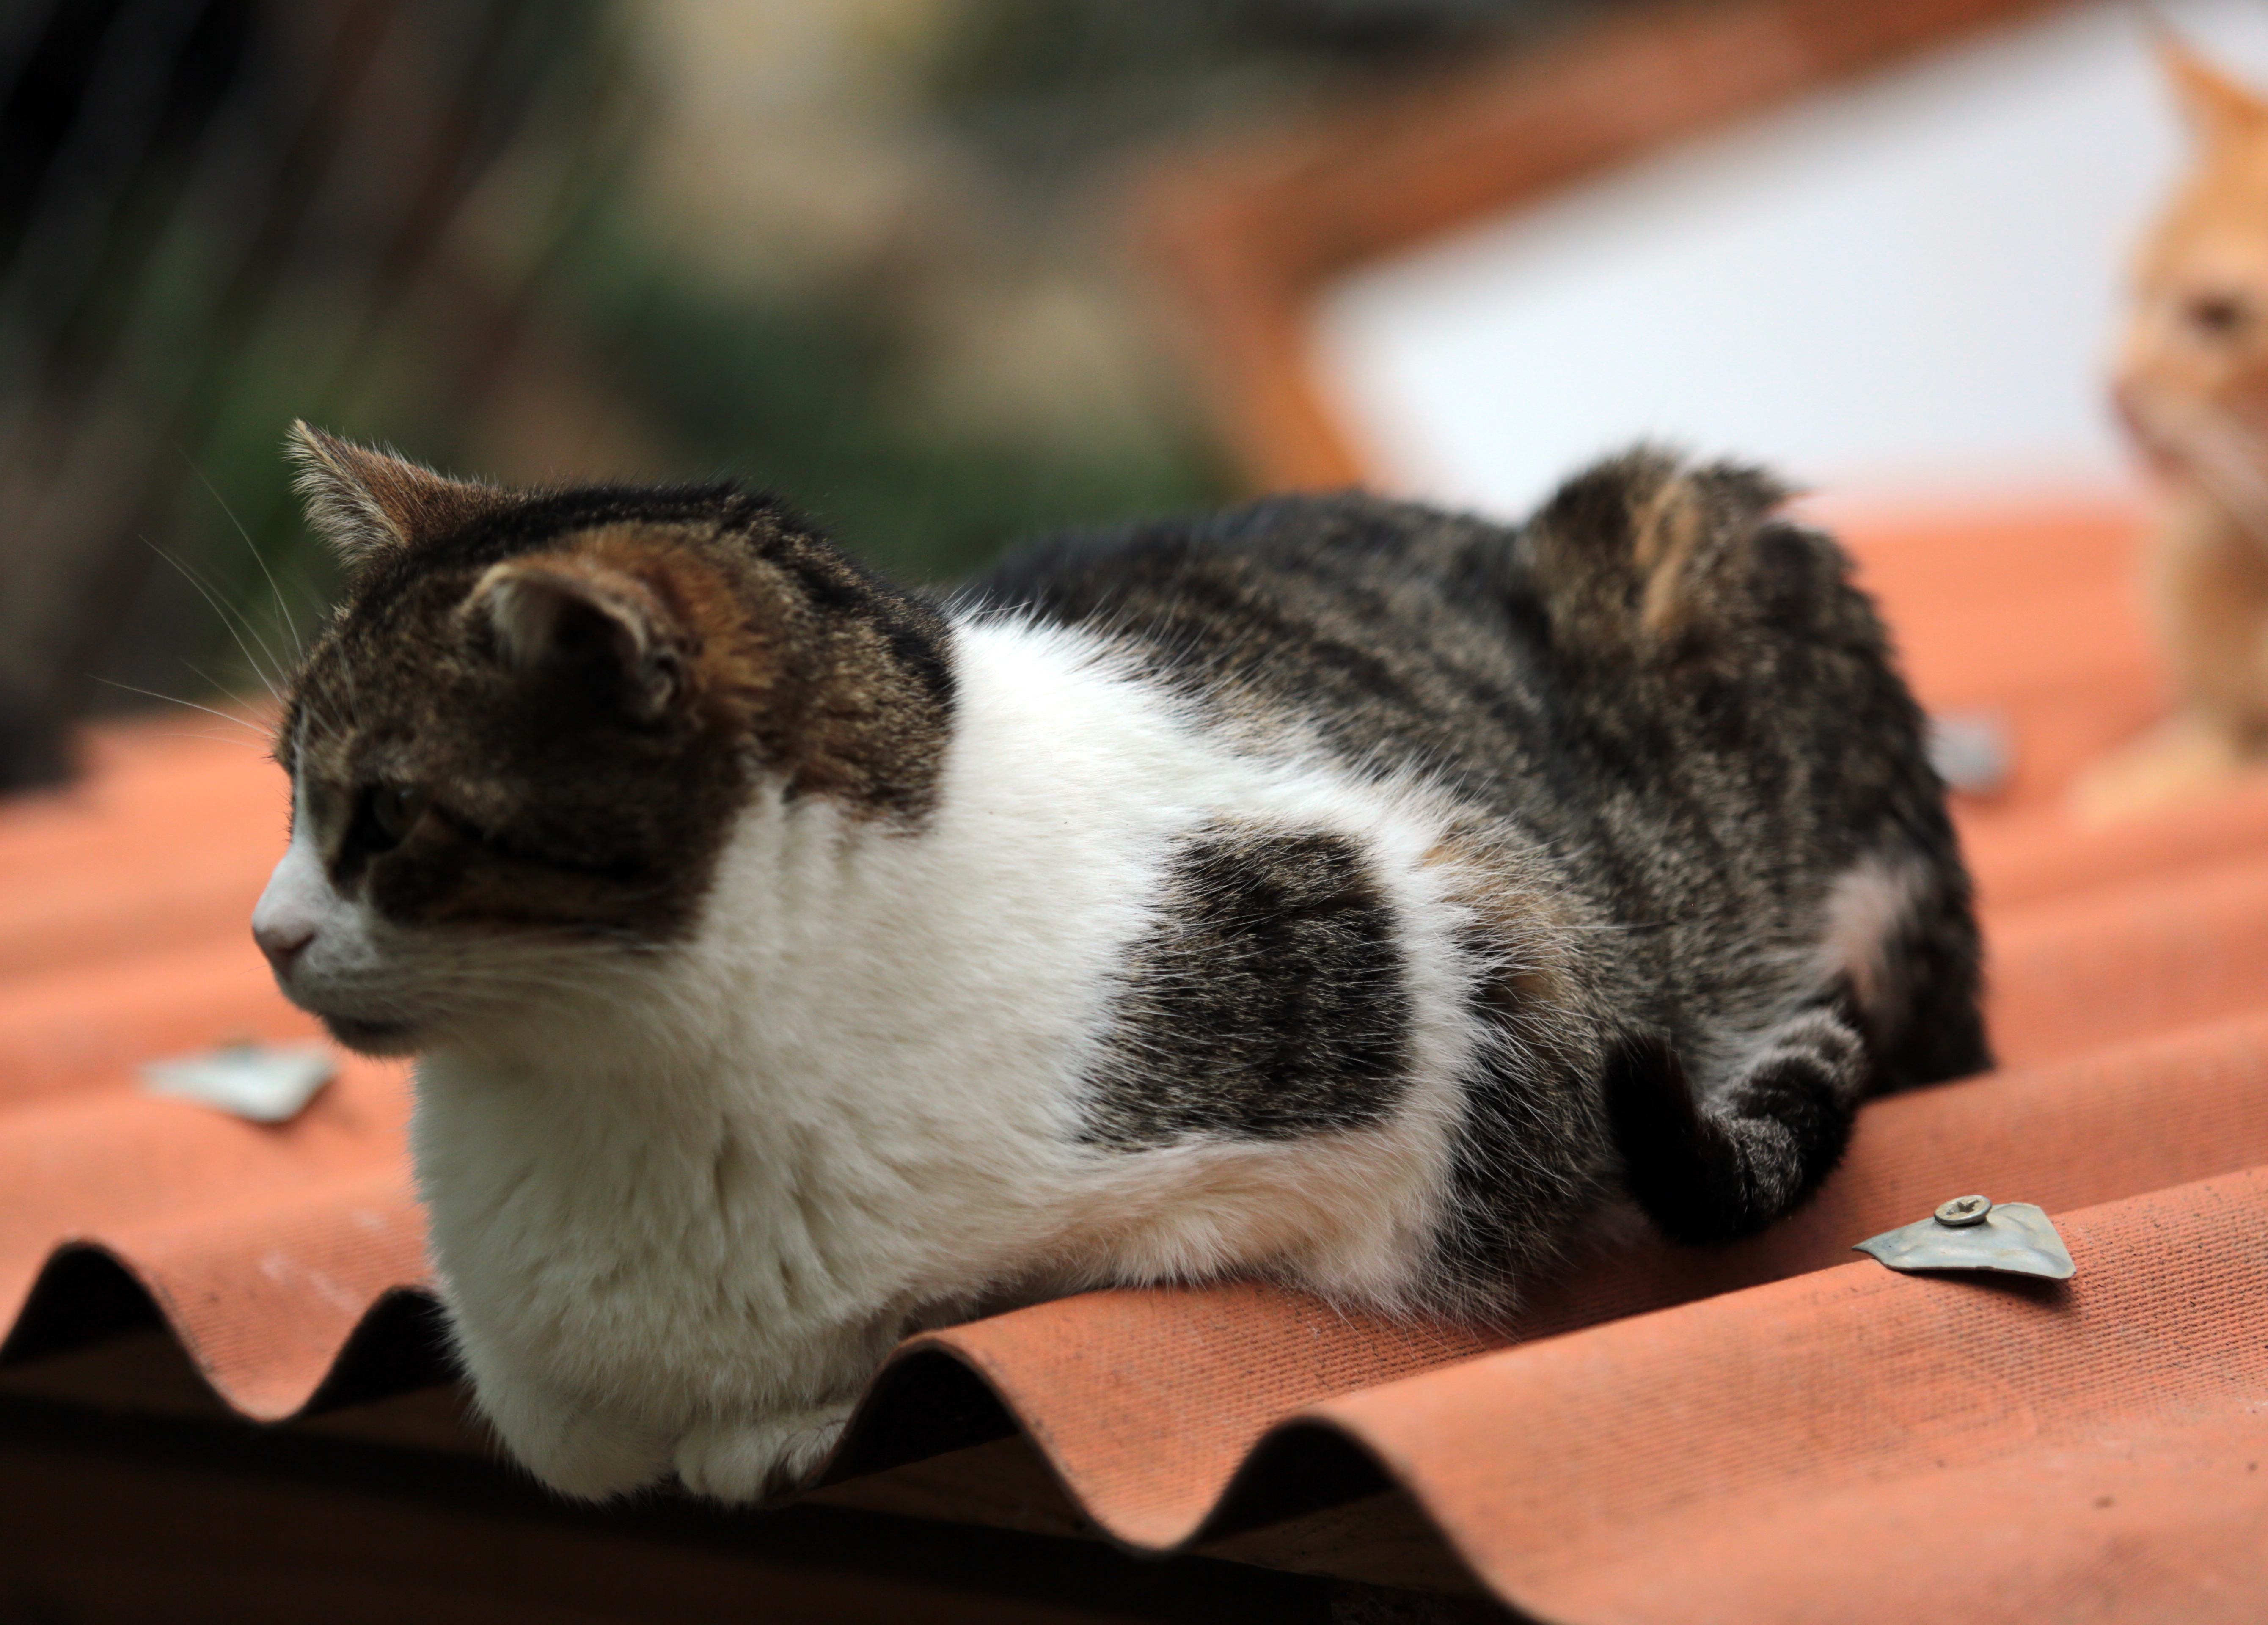
france, europe, kitten, cat, canon, mammal, cats, shelter, nose, whiskers, vertebrate, refuge, association, chats, southfrance, sdfrankreich, zuidfrankrijk, languedocroussillon, hrault, enclos, brissac, tierheim, protectionanimale, protectionfline, katterij, european shorthair, small to medium sized cats, cat like mammal, domestic short haired cat